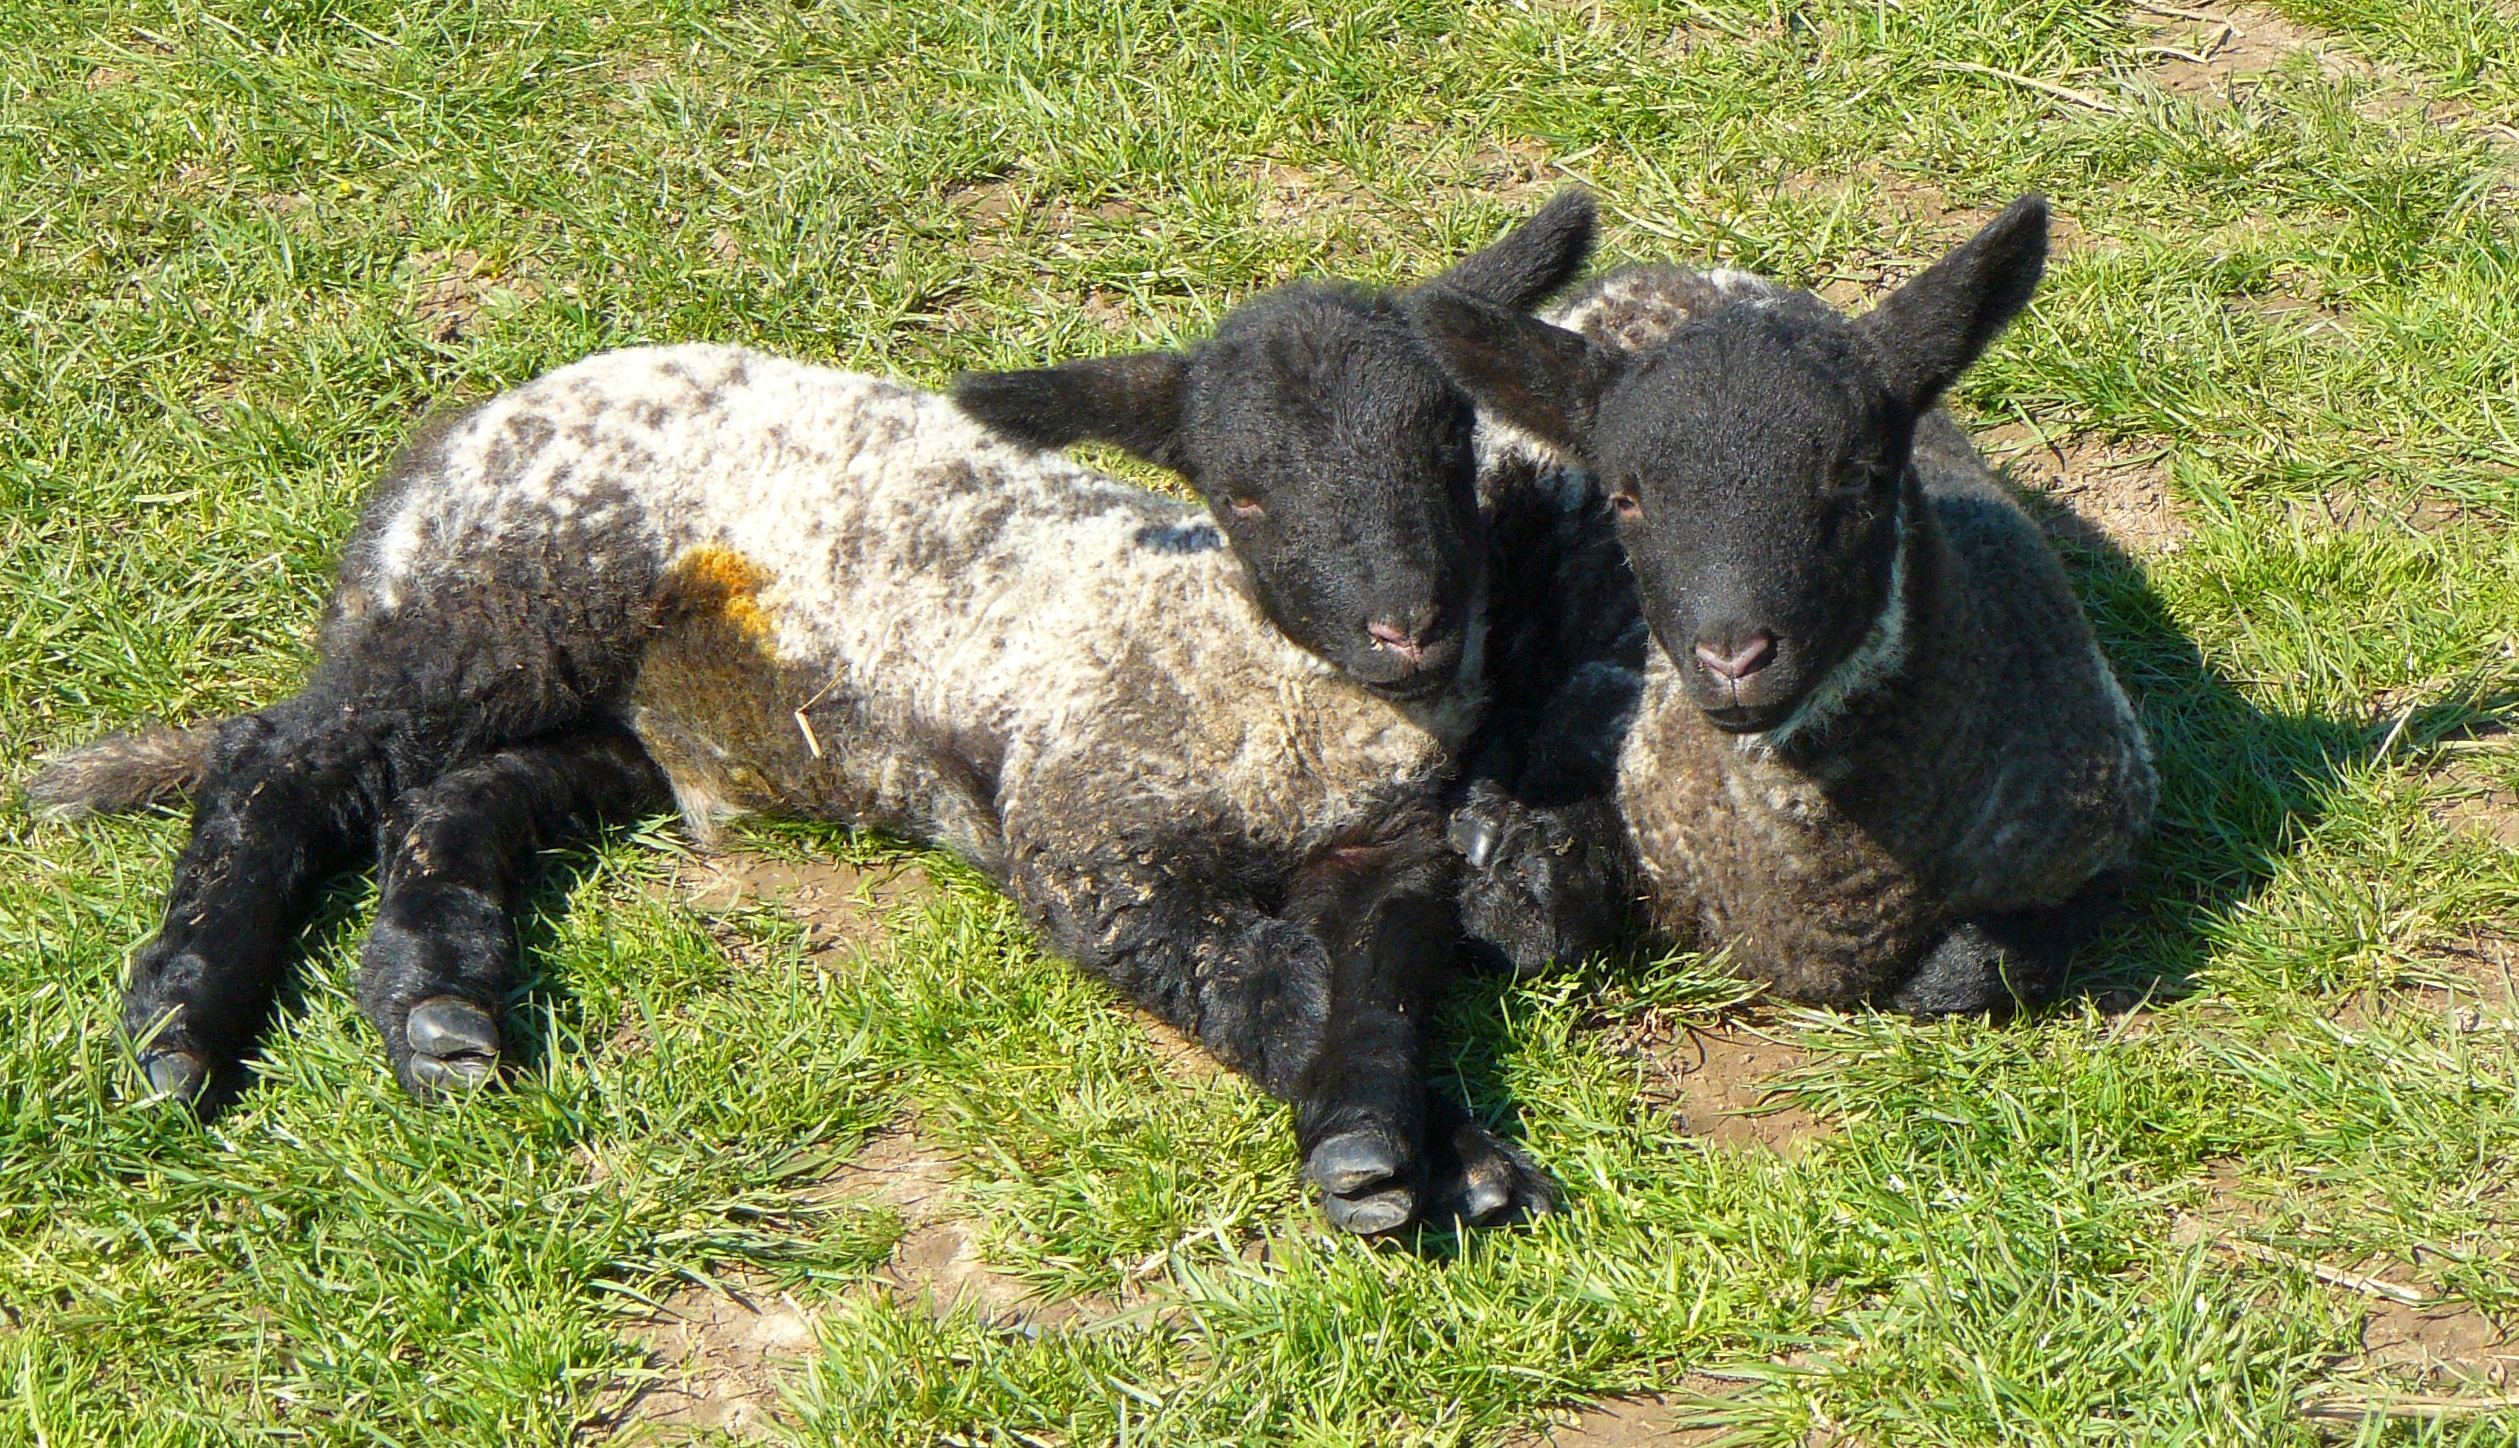
lambs, vertebrate, sheep, terrestrial animal, pasture, livestock, grass, goats, cow goat family, lamb and mutton, goat, wildlife, meadow, bovine, grazing, grassland